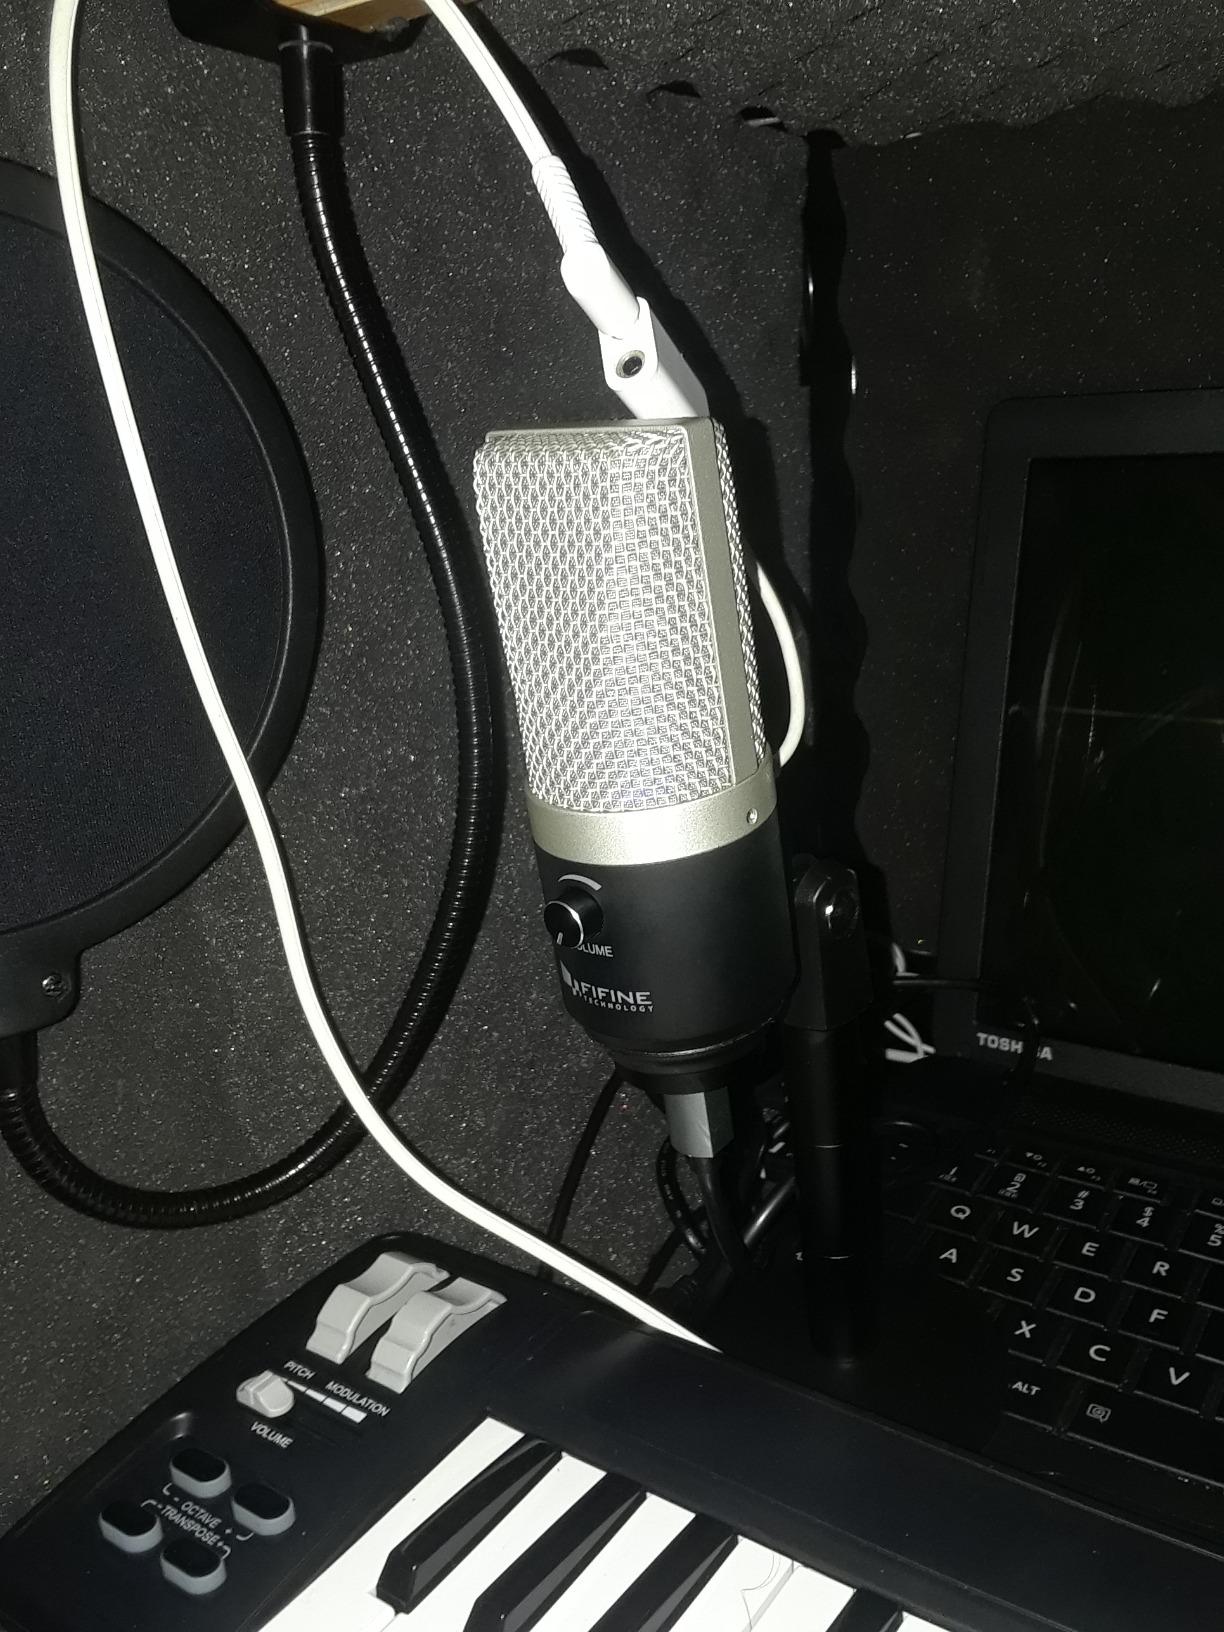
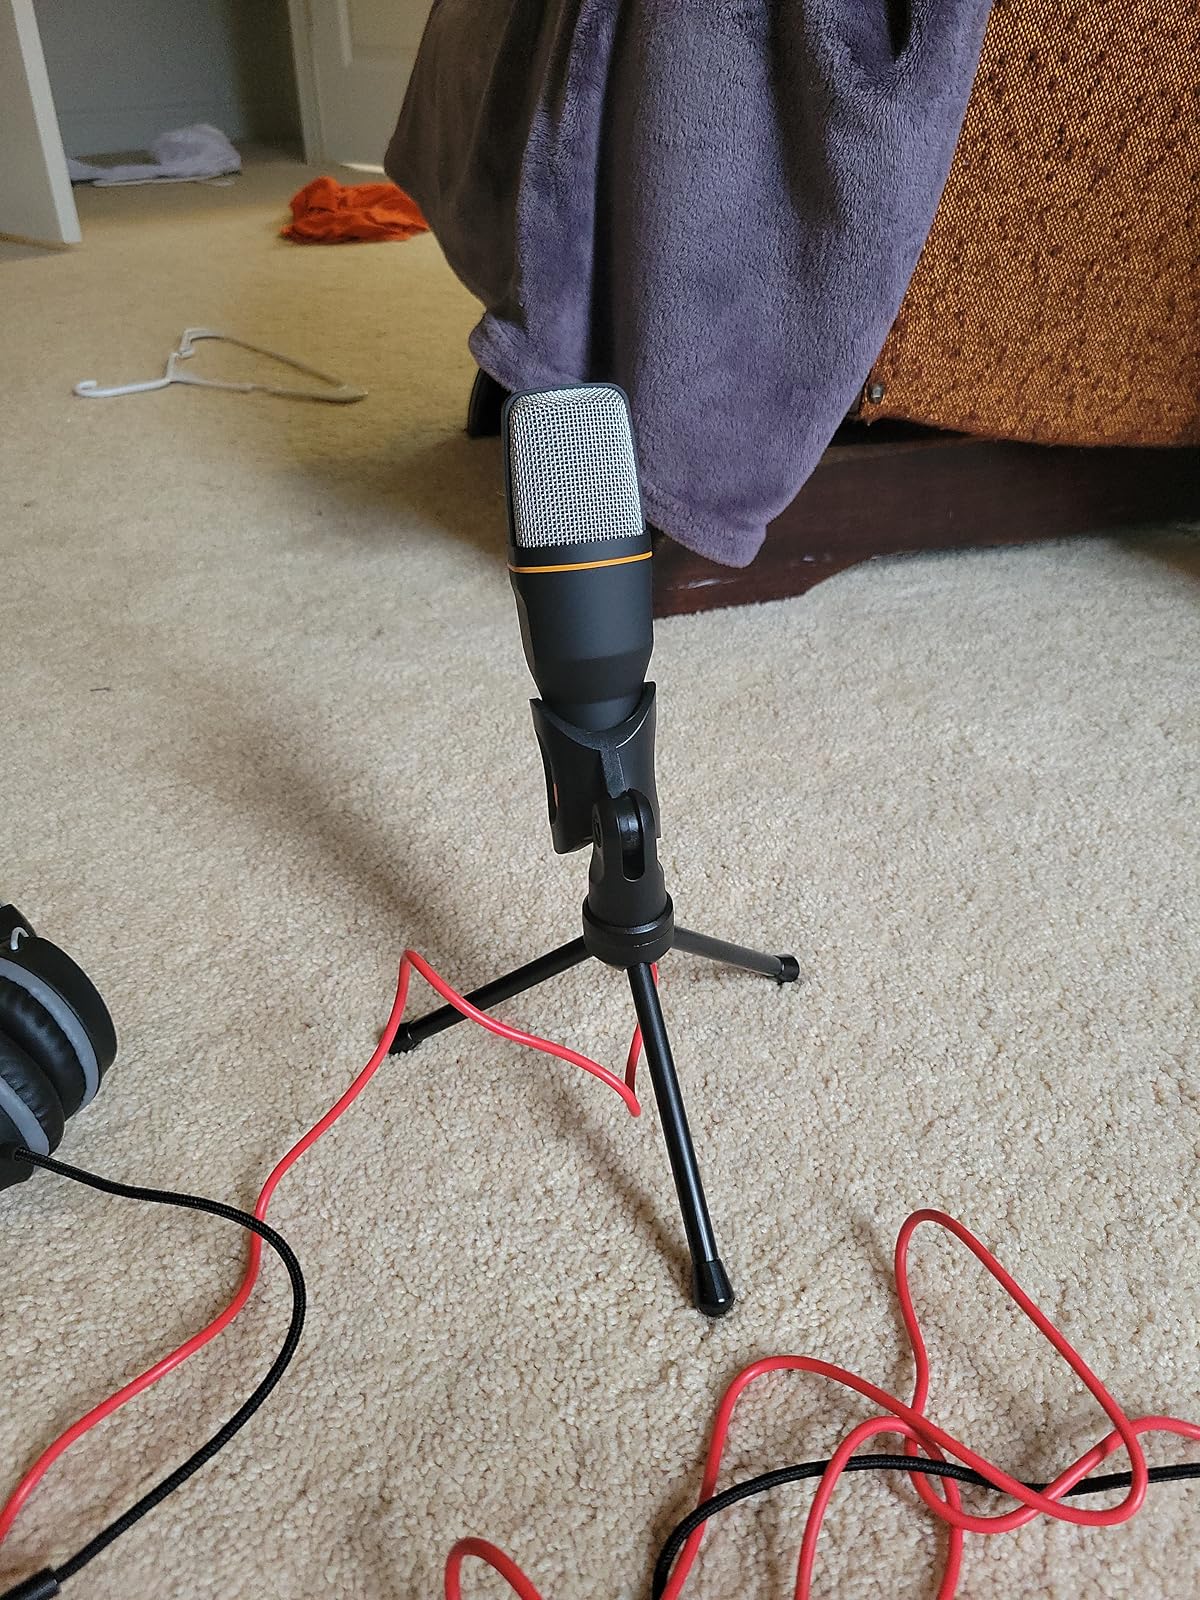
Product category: microphone
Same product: no